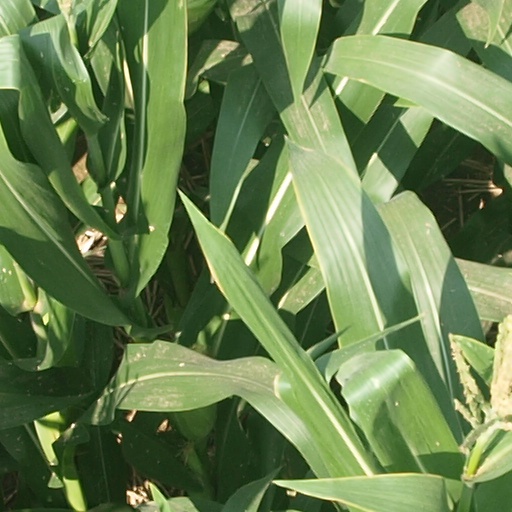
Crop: maize; corn